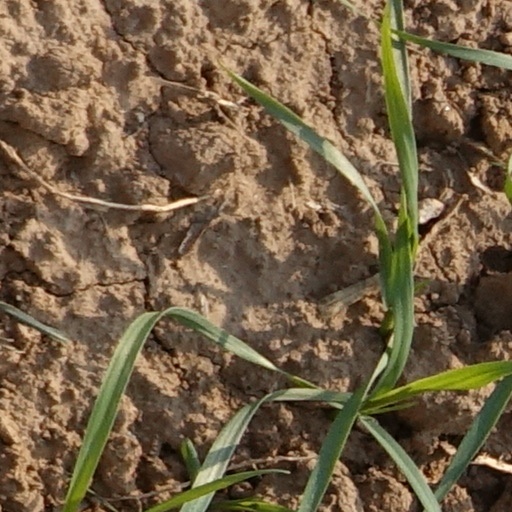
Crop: wheat